Swedenborgian Church of North America

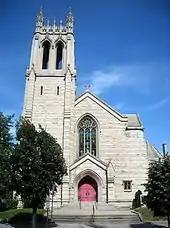
Church of the Holy City in Washington, D.C.

The church believes that the writings of Swedenborg expand upon a deeper understanding of the Christian bible. This new understanding began the second coming of Christ which is continually being manifested in spirit and truth rather than a physical appearance. The Swedenborgian Church of North America does not make any statements as to the exact authority of Swedenborg's writings on the Bible or to the correctness of either. Each Society and member is given the responsibility to arrive at their own conclusions, and the denomination allows for discussion and debate. Over time, their teachings have developed identifiably liberal positions on social issues and sexual ethics, such as the ordination of women, homosexuality, and abortion.